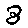
Label: 3